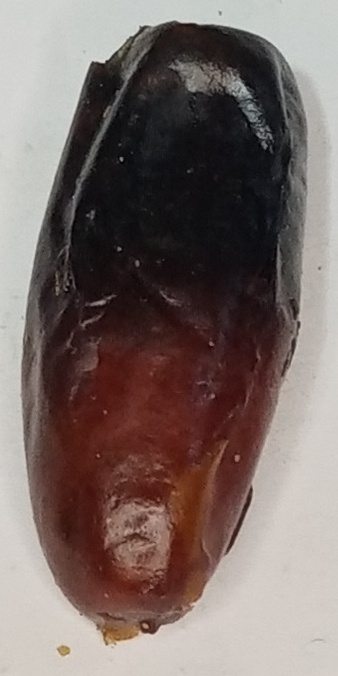
Variety: gajar
Size: large
Grade: grade-1